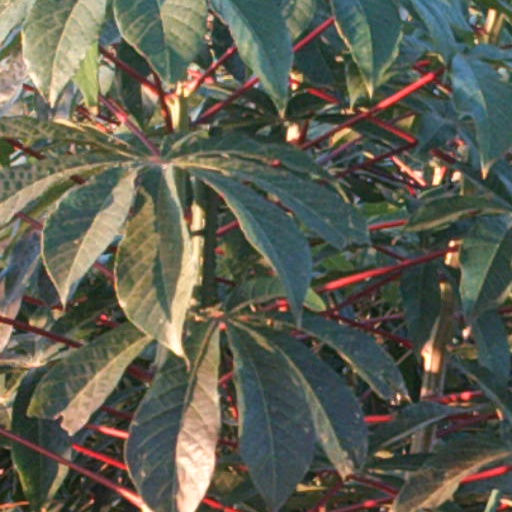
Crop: cassava